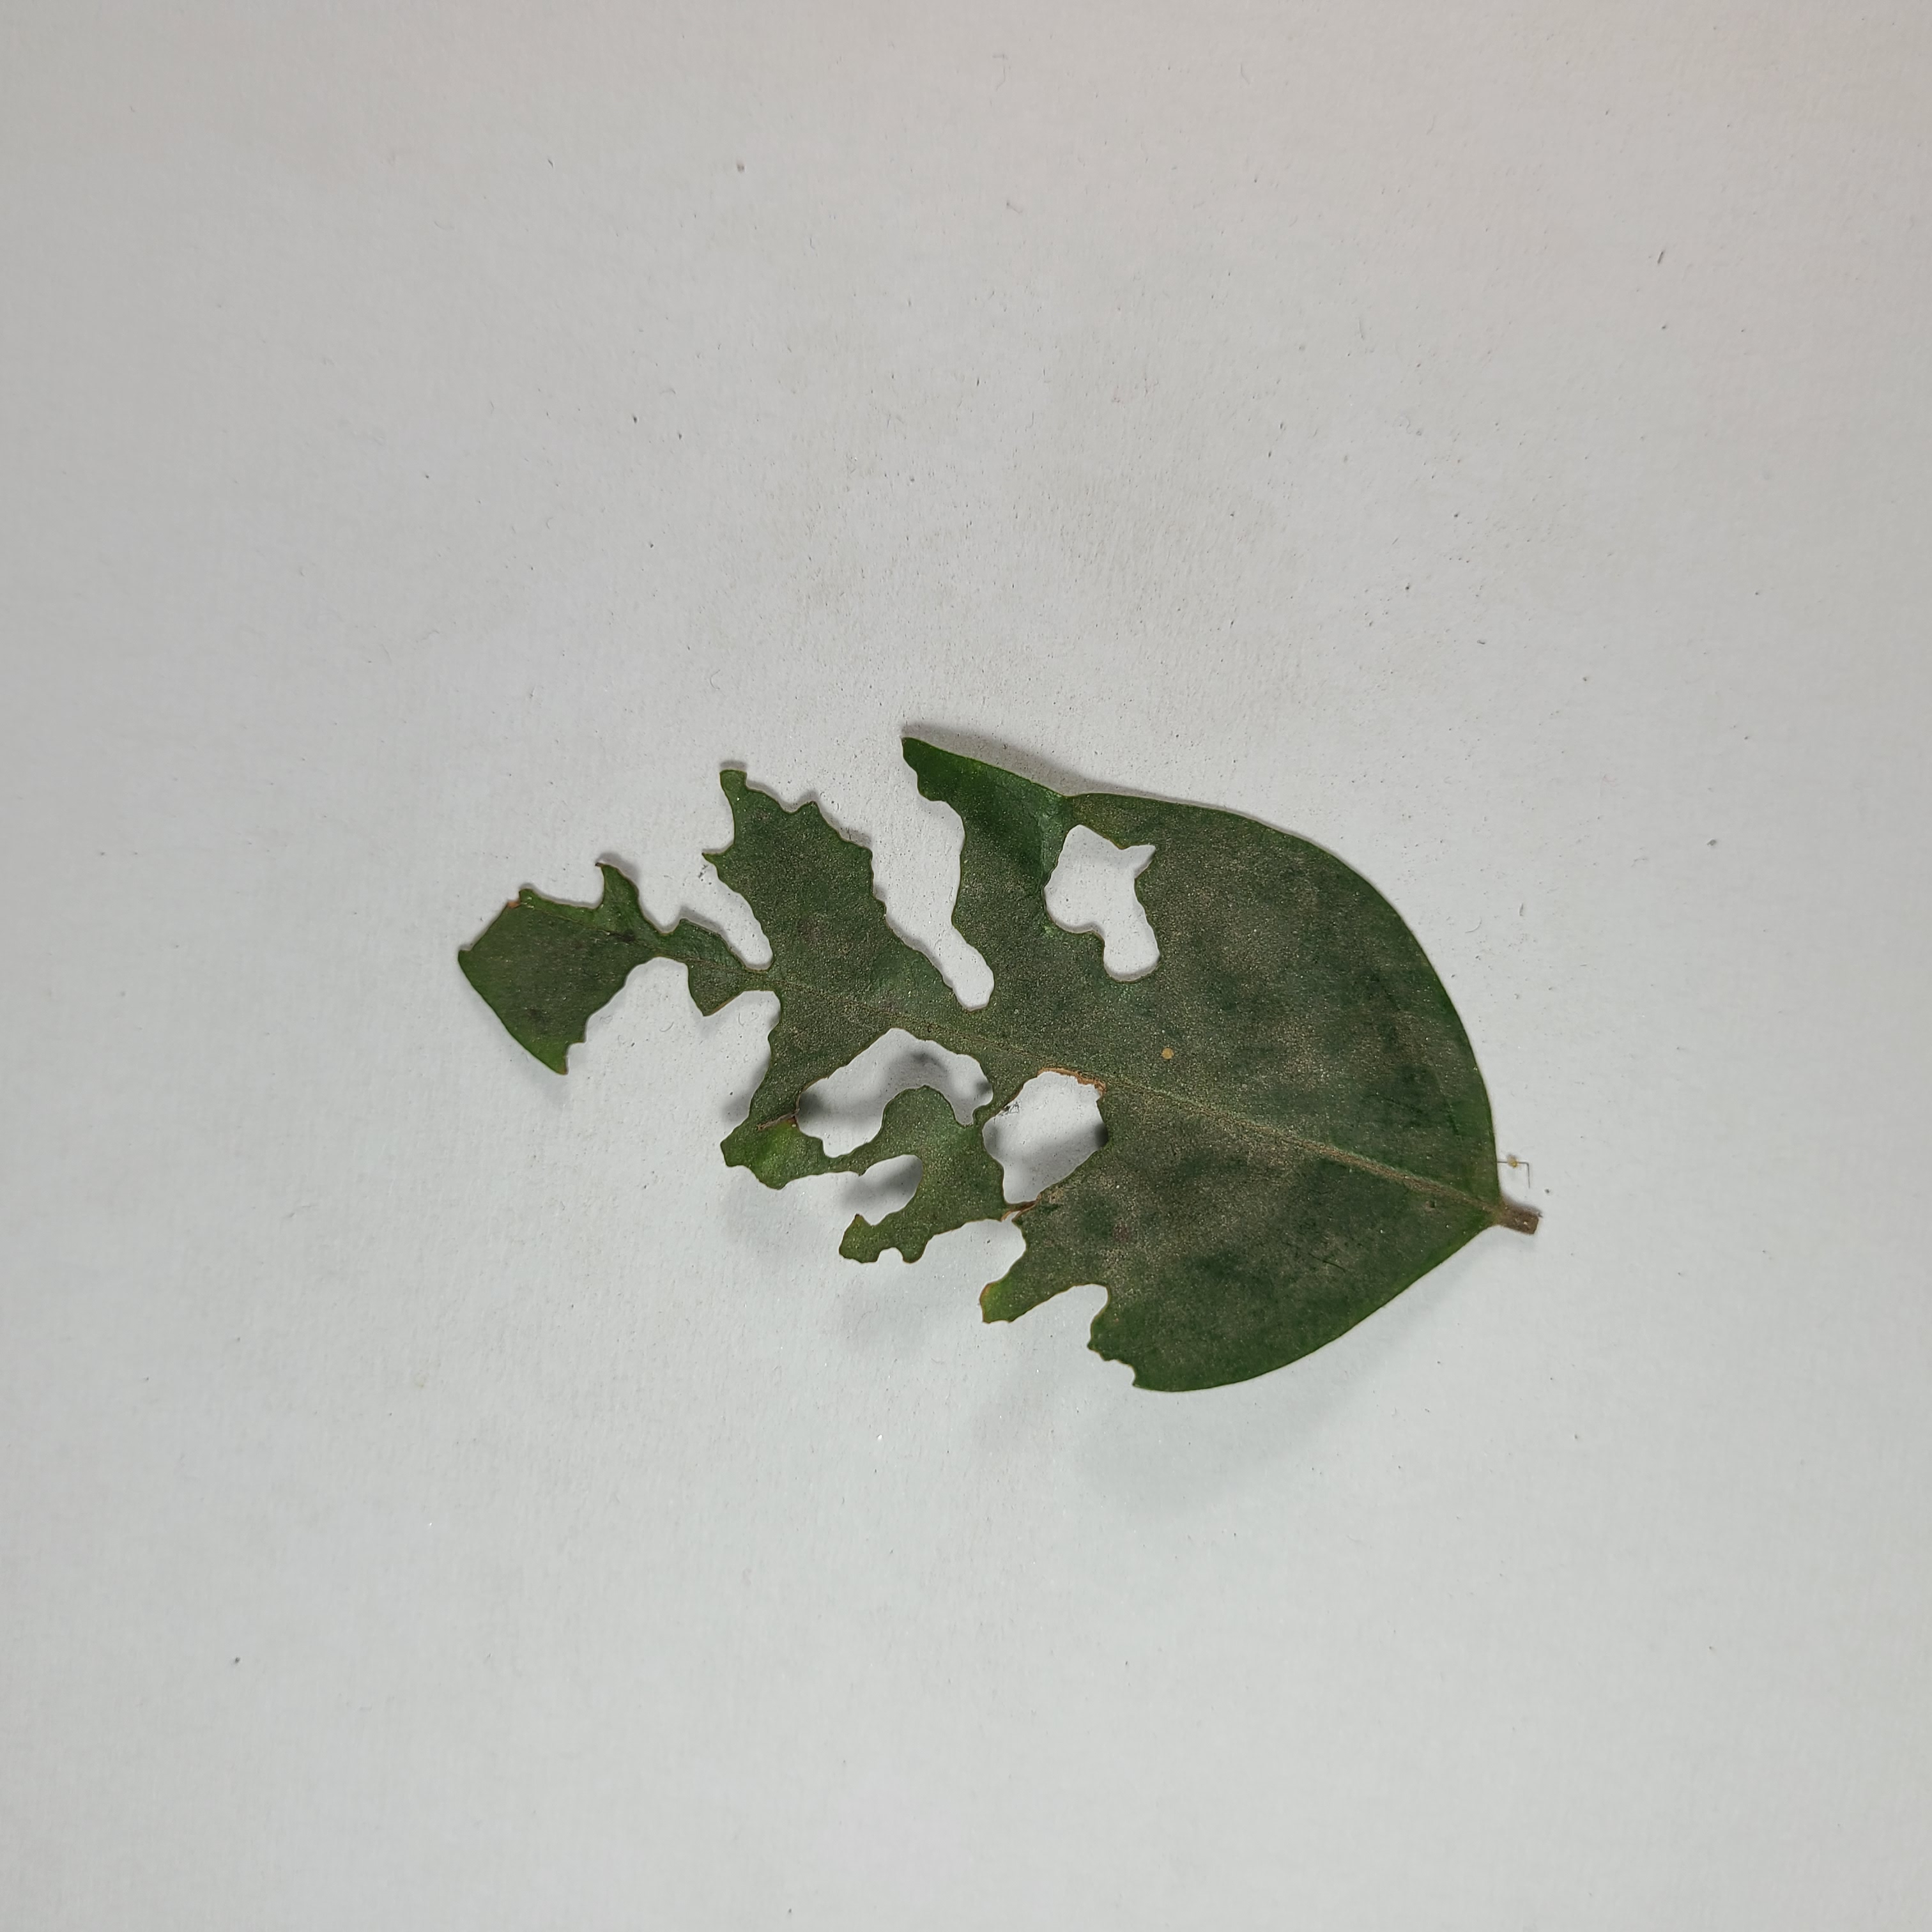
Label: Insect Hole leaves